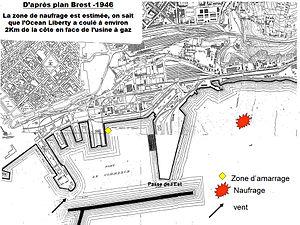
Plan de Brest en 1946, localisation de la zone d'amarrage et du zone naufrage de l'Ocean Liberty
L’Ocean Liberty est un cargo norvégien, d'un modèle liberty ship, dont l'explosion, lors du déchargement le 28 juillet 1947, a causé d'importants dégâts à Brest. Il s'agit de l'explosion, dans des conditions fortement confinées, d'un mélange très sensible de nitrate d'ammonium et de combustibles liquides.
Cet article présente une liste d'explosions accidentelles impliquant du nitrate d'ammonium. Le nitrate d'ammonium est un sel largement utilisé comme base de produit fertilisant en agriculture en raison de son apport en azote. Il est aussi employé dans l'industrie comme explosif. Il a également un usage moins répandu de réfrigérant. Dans le premier cas, il s'agit du NAA fabriqué sous forme de granulés blanchâtres enrobés pour éviter le mottage, et dans le second cas de NAI dont les granulés sont rendus poreux pour faciliter les réactions chimiques. C'est un explosif stable qui détone lorsqu'il est amorcé par un détonateur ou après un incendie avec confinement lorsqu'il y a ajout de combustible, car le nitrate est spontanément un comburant. C'est le cas de l'ANFO, mélange de nitrate d'ammonium et de fioul. Ces deux cas expliquent en grande partie pourquoi il cause des explosions accidentelles, soit dans l'industrie, soit lors du transport.